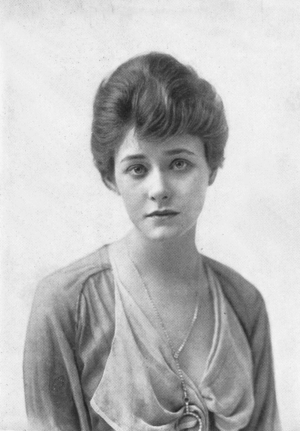
Elsie Ferguson est une actrice américaine, née le 19 août 1883 à New York, morte le 15 novembre 1961 à New London.